World aeronautical chart

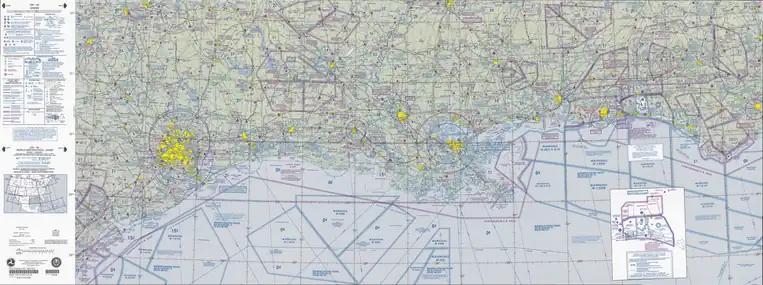
FAA World Aeronautical Chart, showing the northern part of the Gulf of Mexico

A World Aeronautical Chart (WAC) was a type of aeronautical chart used for navigation by pilots of moderate speed aircraft and aircraft at high altitudes in the United States. They are at a scale of 1:1,000,000 (about 1 inch = 13.7 nautical miles or 16 statute miles). WACs were discontinued by the Federal Aviation Administration (FAA) in 2015.